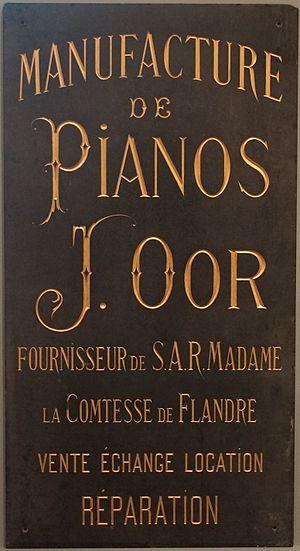
Manufacture de Pianos J. Oor, Fournisseur de S.A.R Madam la Comtesse de Flandre vente echange location reparation. La Fonderie, Musée bruxellois de l’industrie et du travail.